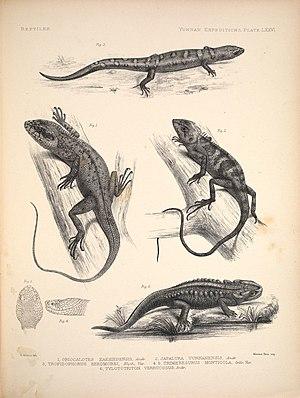
Japalura variegata est une espèce de sauriens de la famille des Agamidae.
Pseudocalotes kakhienensis est une espèce de sauriens de la famille des Agamidae.
Japalura yunnanensis est une espèce de sauriens de la famille des Agamidae.